Vehicle registration plates of France

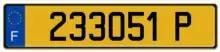
Plate sample from French Polynesia (986)

Overseas territories of France do not have the same system as continental France, unlike the overseas départements. Overseas territories have diverse statuses and enjoy a large autonomy. They are French Polynesia, Saint Pierre and Miquelon, Wallis and Futuna, Saint Martin, Saint Barthélemy, New Caledonia, the French Southern and Antarctic Lands (TAAF) and Clipperton Island.